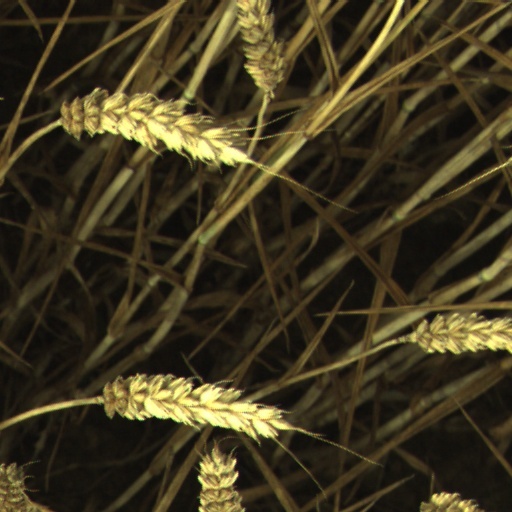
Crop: wheat